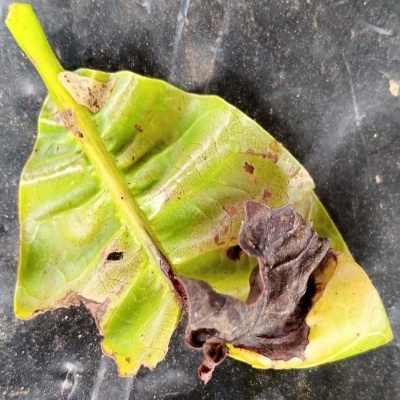
Crop: Cashew
Condition: leaf miner